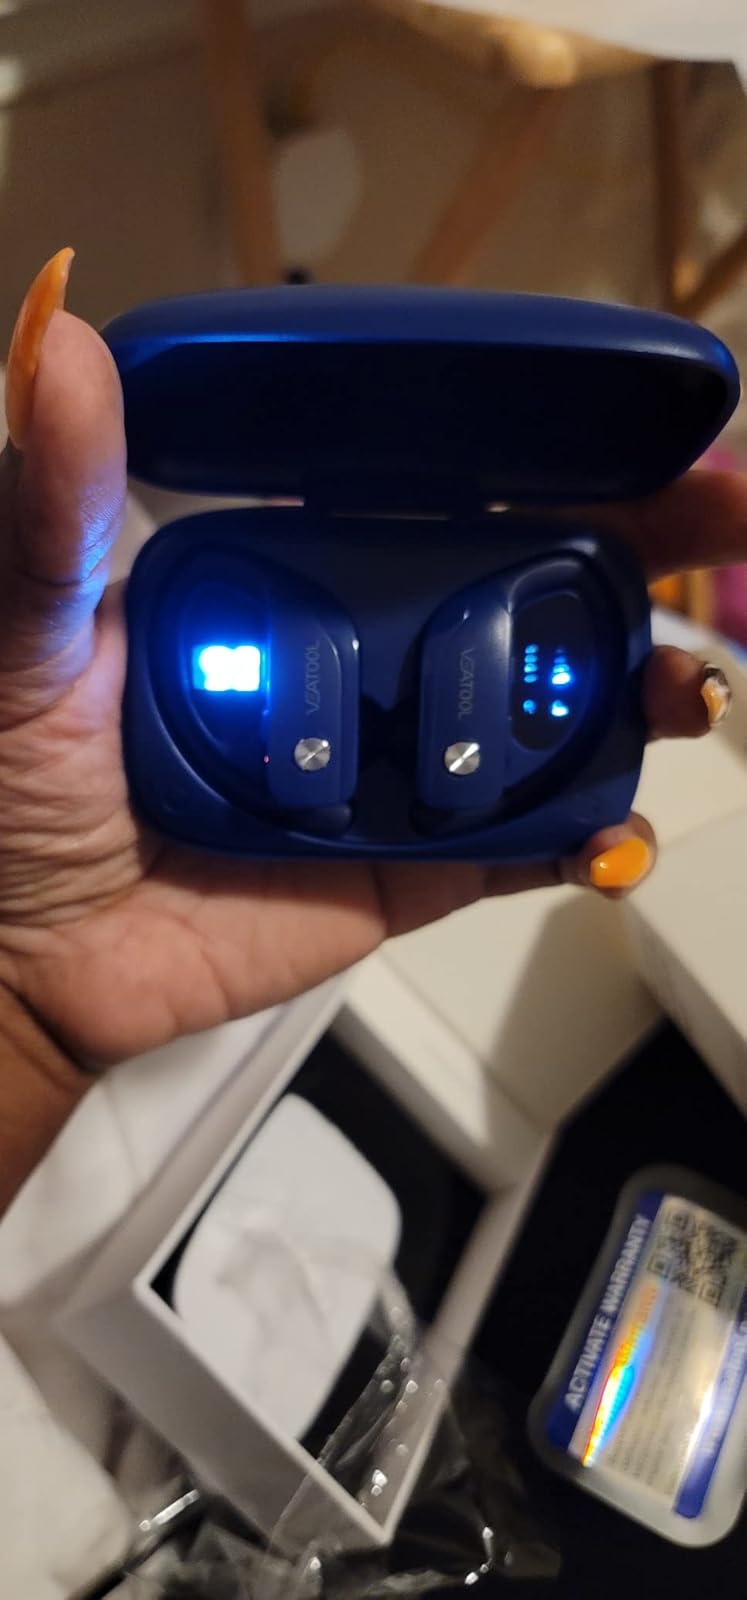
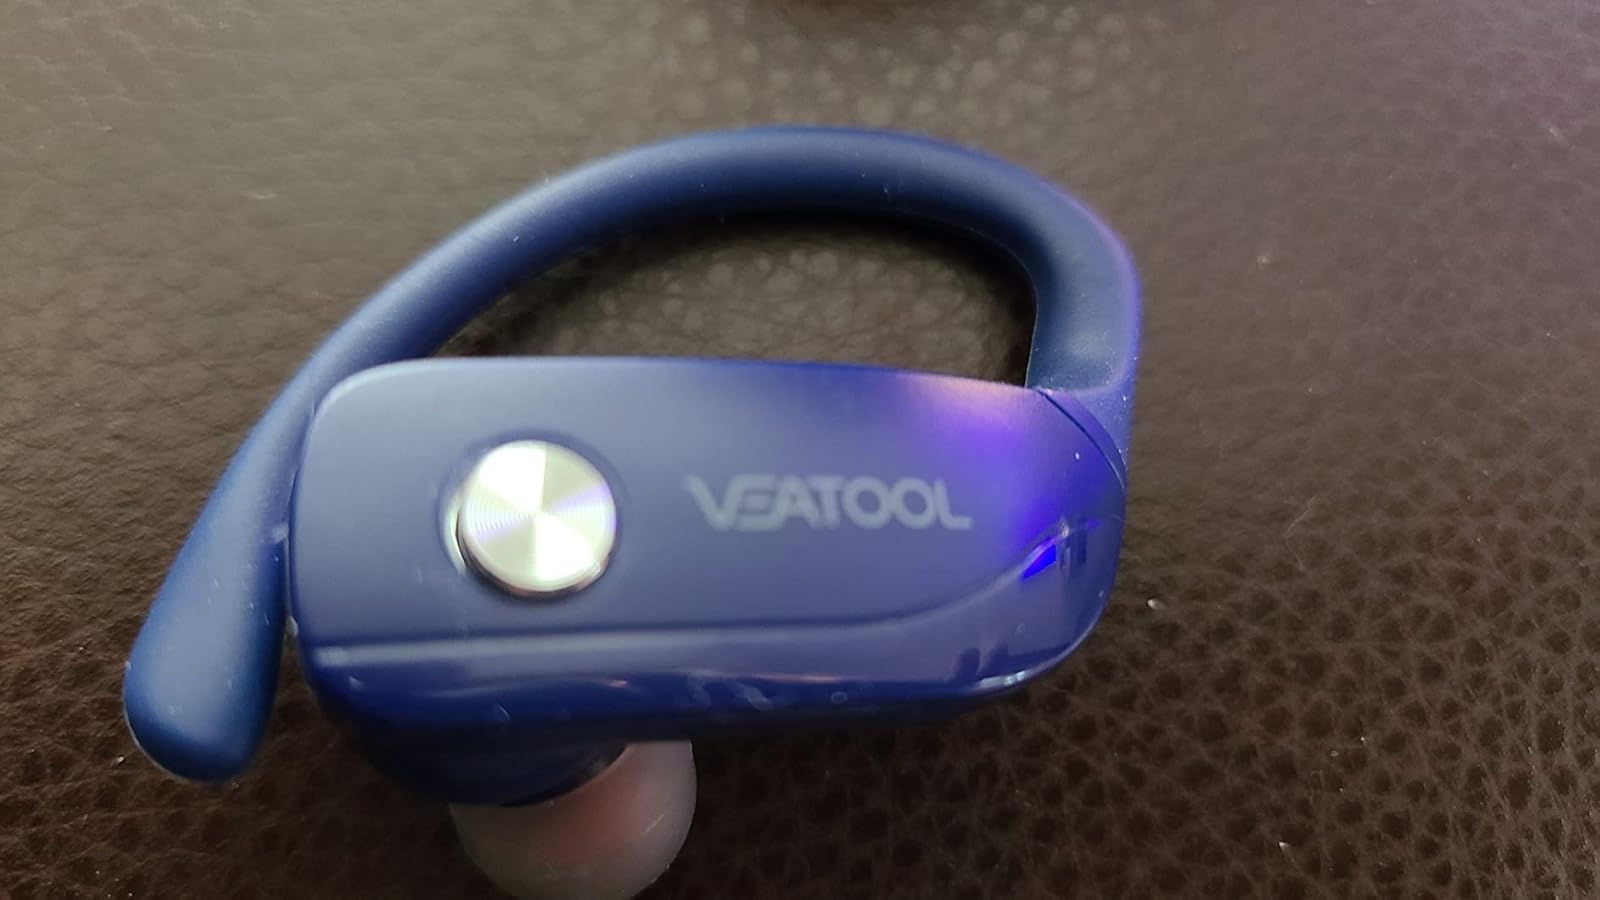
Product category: earbuds
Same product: yes